10000000 (video game)

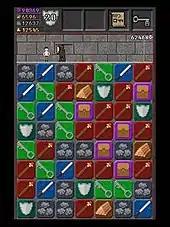
In "10000000", the player must help an adventurer (on the top of the screen) fight their way through an infinite dungeon using the tile-matching game shown at the bottom of the screen.

Upon starting a new game, the player is presented with the adventurer character and a door leading to a dungeon, along with several barricaded rooms. The player is also shown their current best attempt and the 10,000,000 point goal they need to meet.